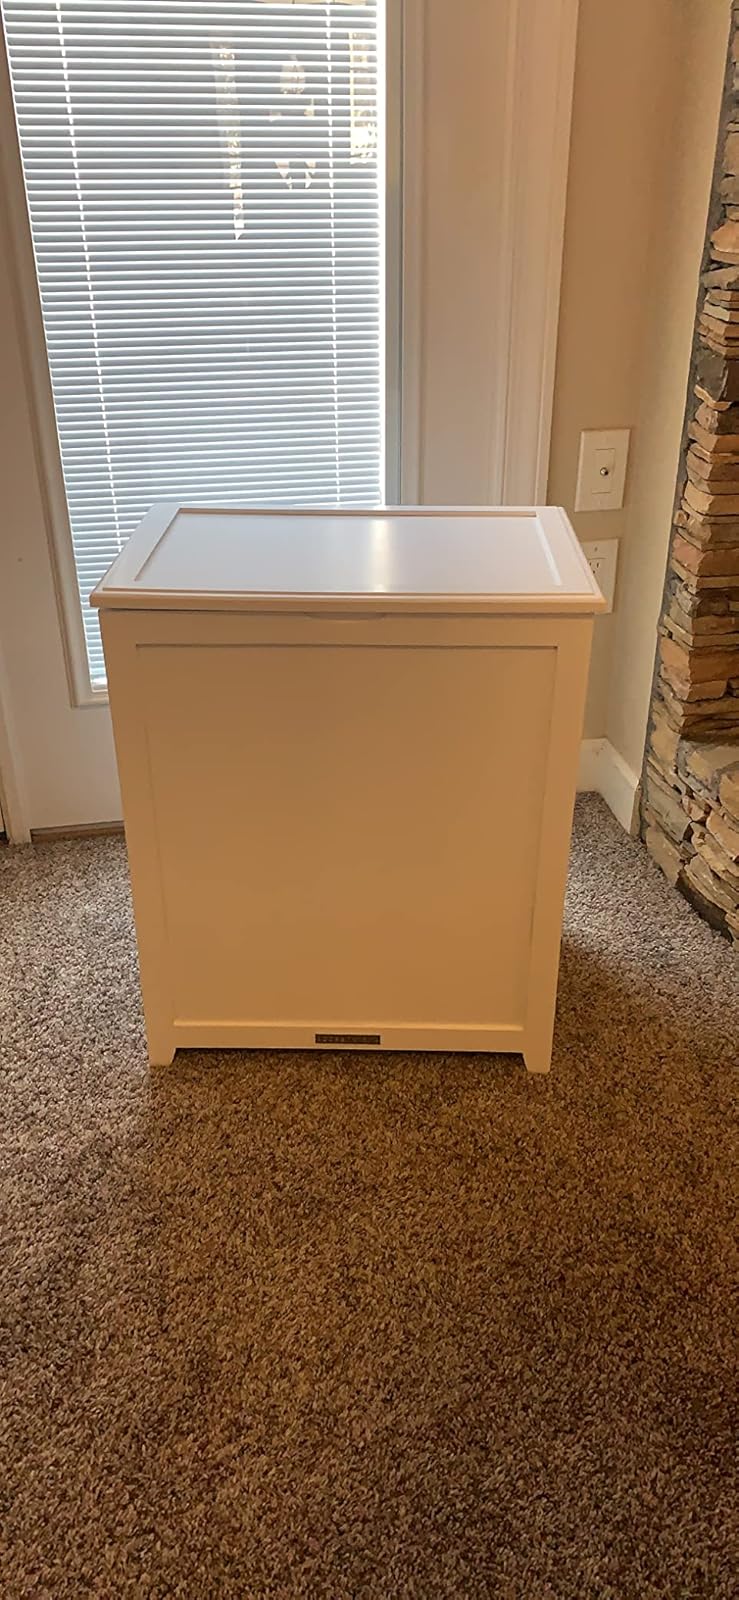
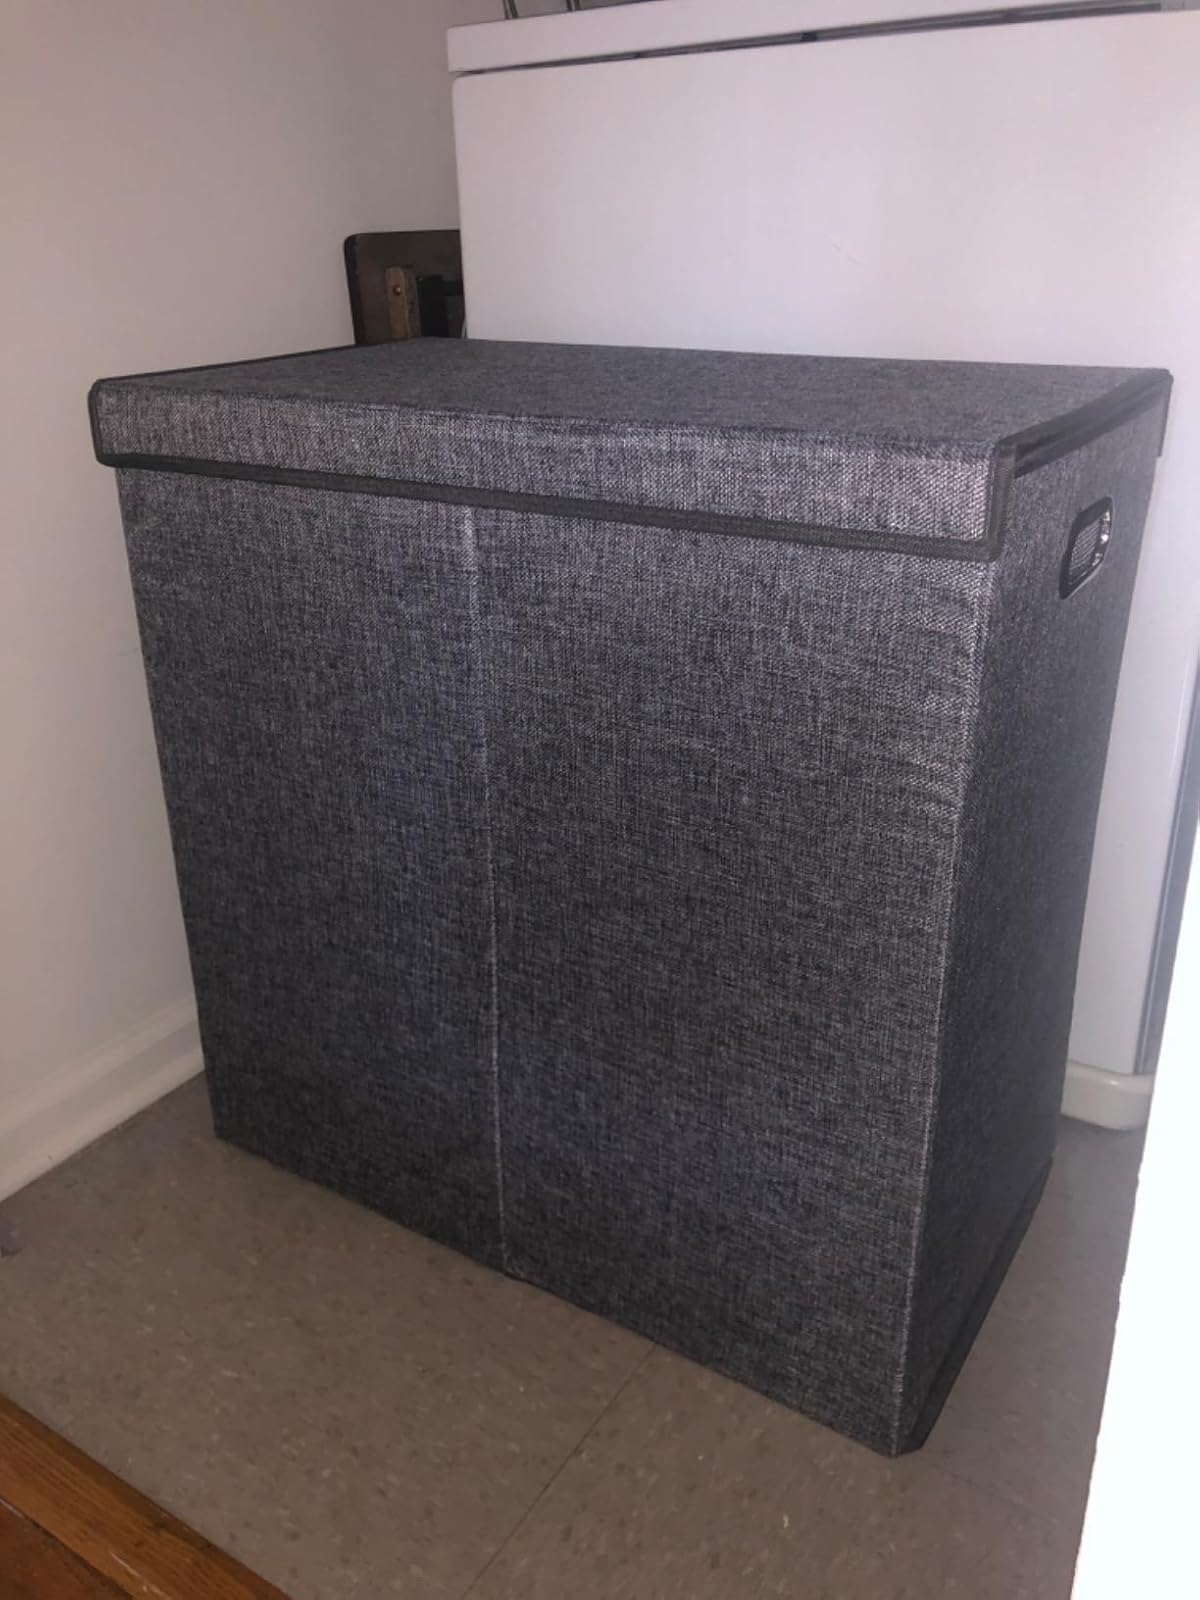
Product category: items_hamper
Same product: no